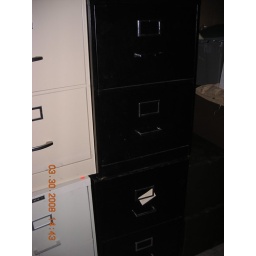
two black two drawer legal size wide filing cabinets. drawer in workign order, some scratches... only $10 each OBO